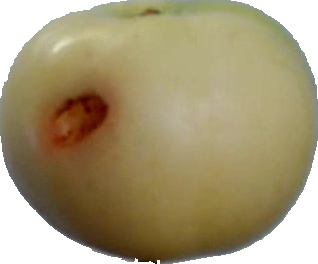
Label: apple_6